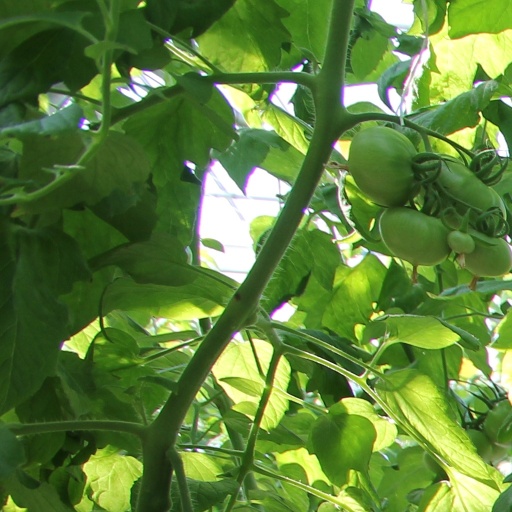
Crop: tomato